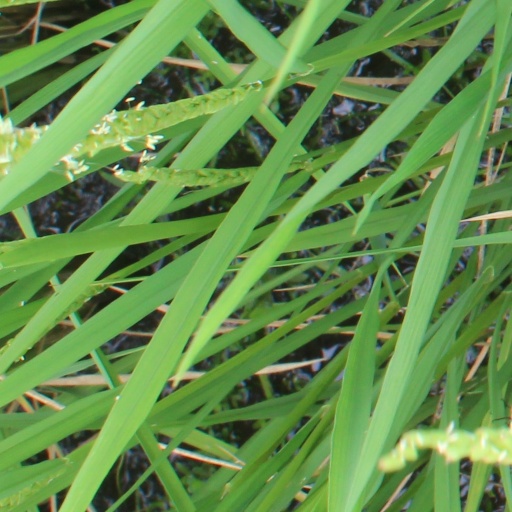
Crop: rice